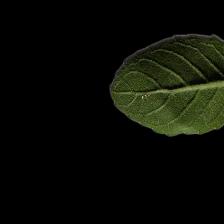
Plant: Tulsi